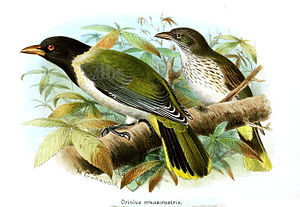
São Tomé og Príncipe / Geografi / Plante- og dyreliv
São Tomé-pirol (Oriolus crassirostris).
São Tomé og Príncipe, officielt den Demokratiske Republik São Tomé og Príncipe, er en østat i Atlanterhavet ud for Gabon. Østaten var portugisisk koloni fra 1522-1975.